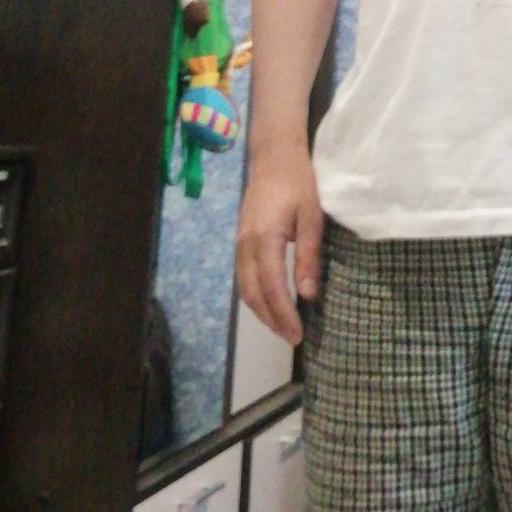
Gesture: no_gesture